Figsbury Ring

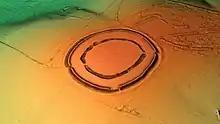
3D view of the digital terrain model

When Figsbury was considered within the context of the wider landscape and a range of other nearby monuments, it appeared possible that the site may have begun as a causewayed enclosure. This may then have been modified into a henge monument in the later Neolithic or Early Bronze Age. There is certainly sufficient evidence to state with some degree of confidence that the site was occupied (albeit temporarily or intermittently) towards the middle of the third millennium BC. Further modification of the site appears to have taken place during the late Bronze Age or early Iron Age.